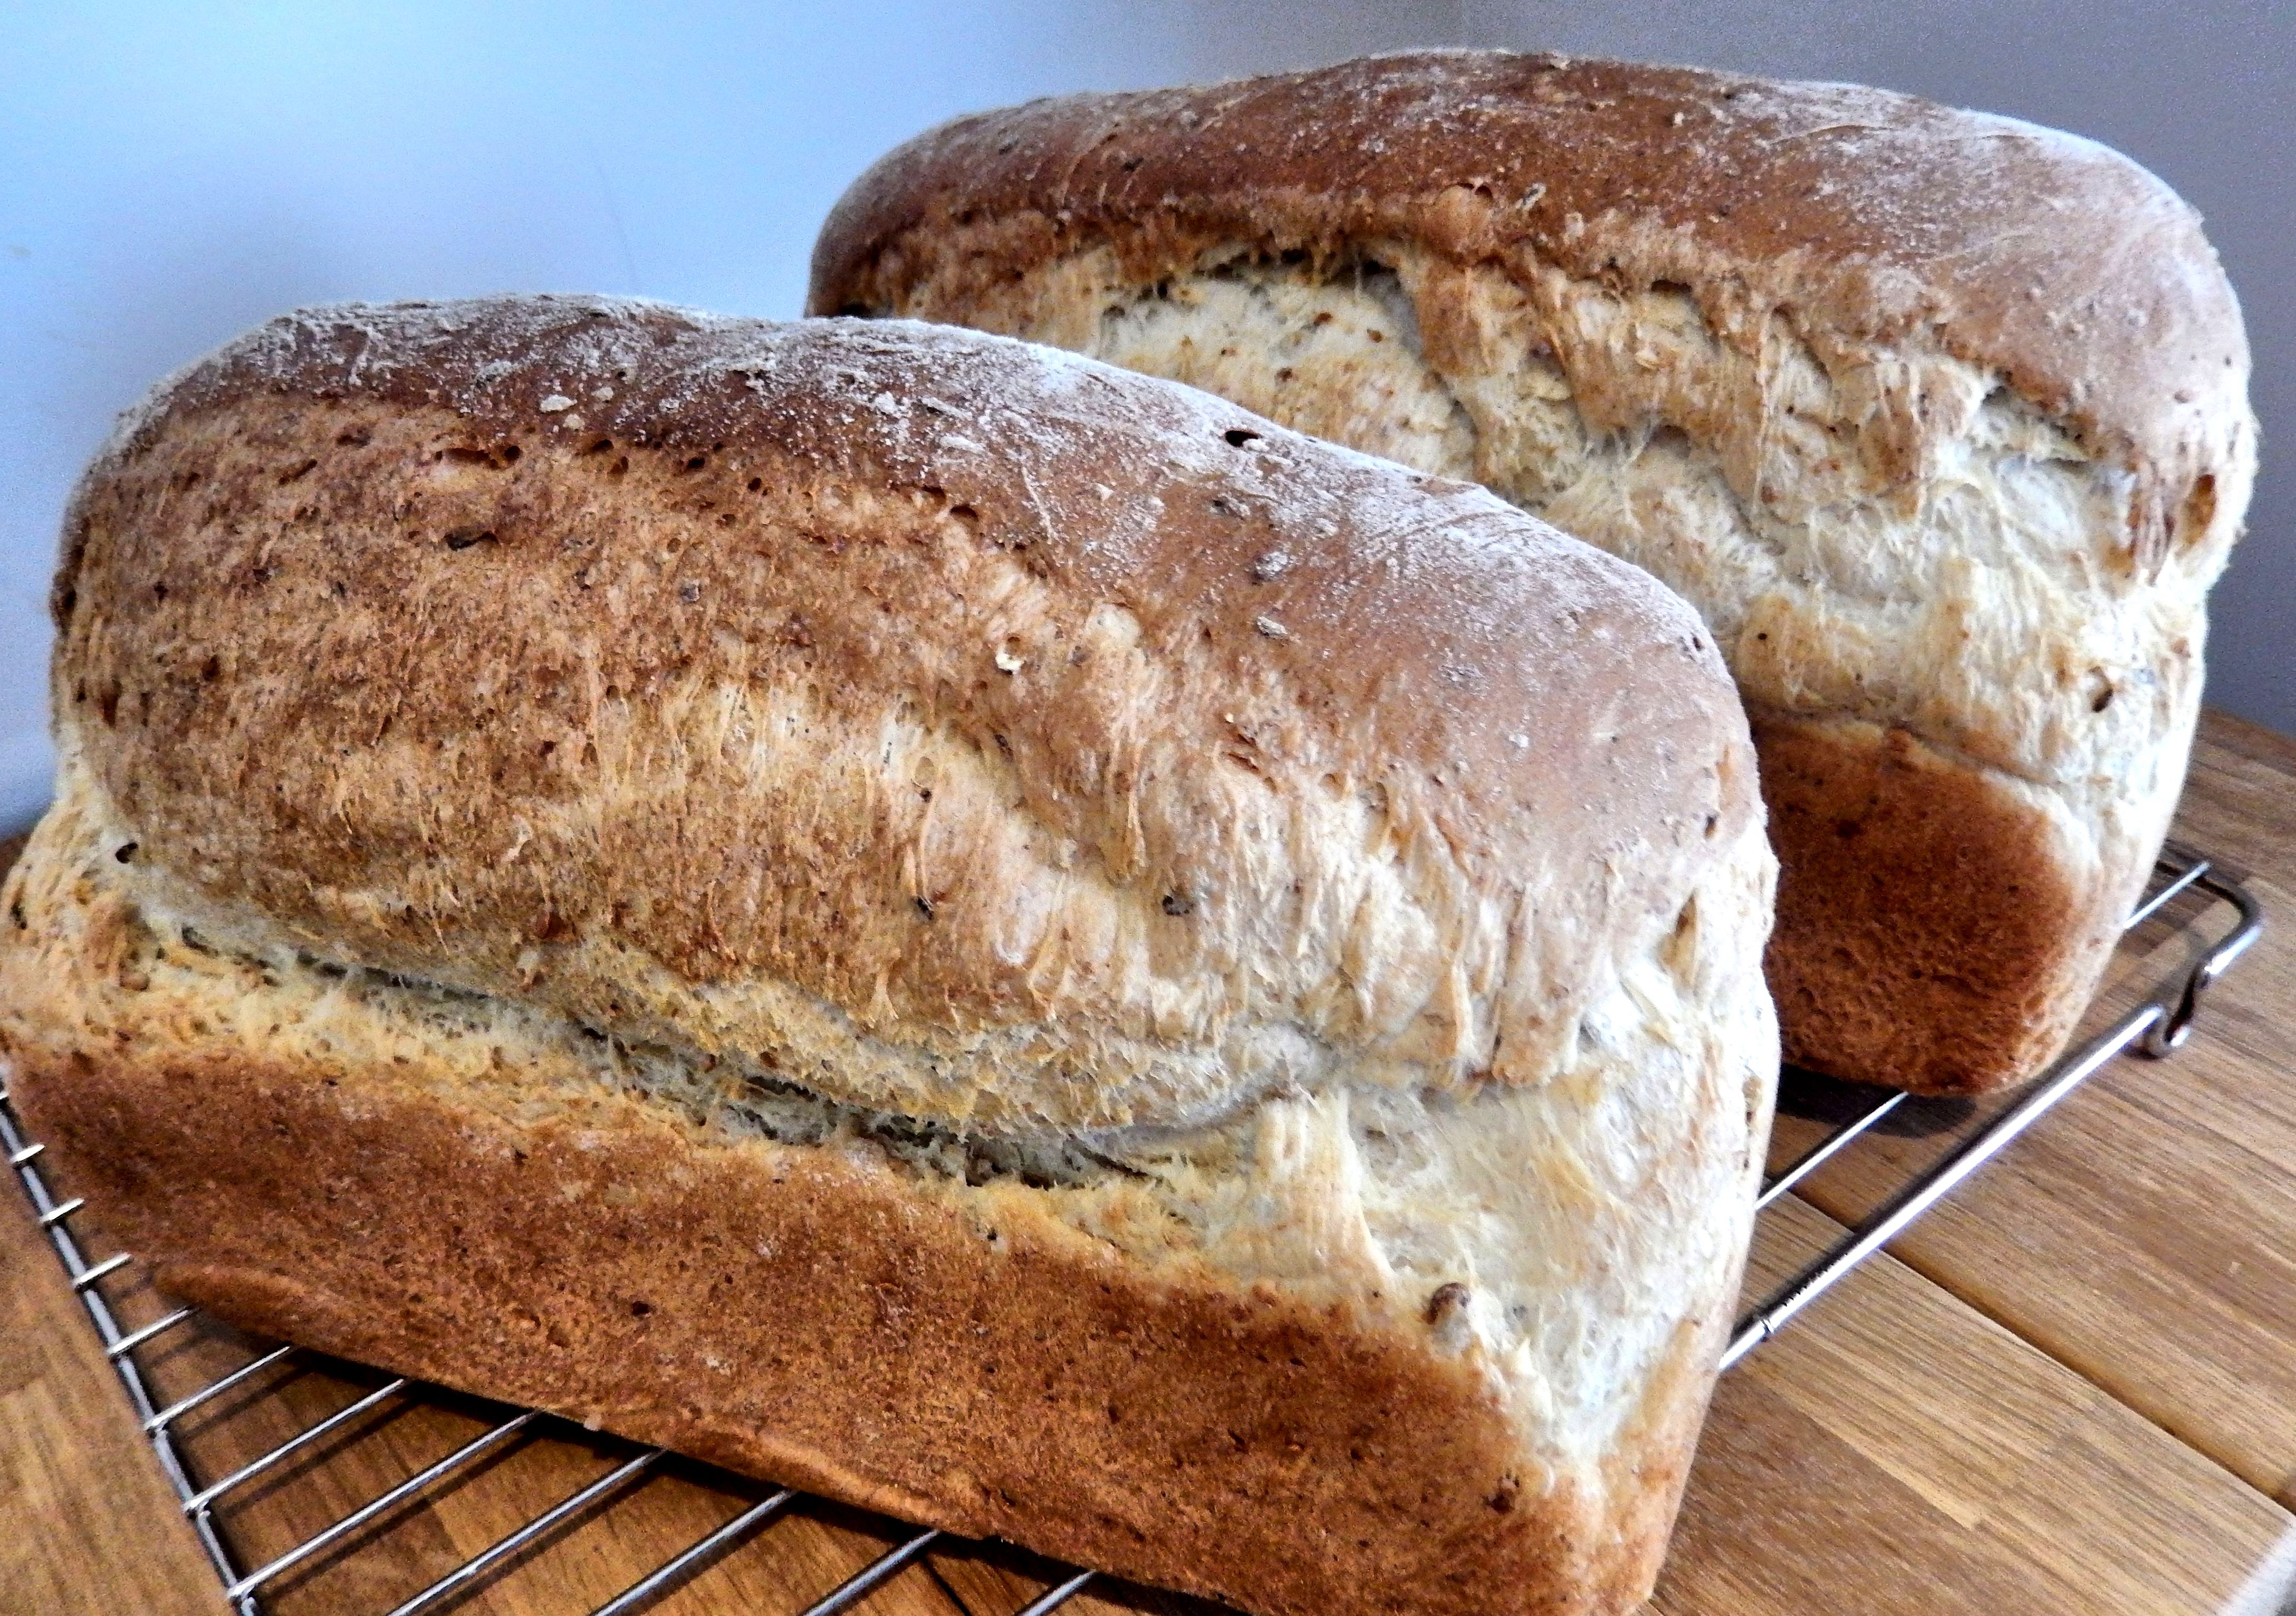
food, produce, corn, baking, bread, sourdough, rye, ciabatta, flax, baked goods, oats, brown bread, beer bread, rye bread, grass family, whole grain, banana bread, sliced bread, soda bread, multi grain